Ethan Edwards

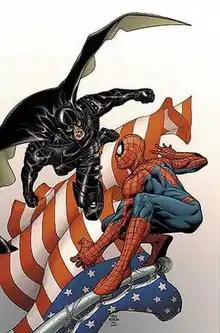
Cover art for "Marvel Knights Spider-Man" #18.Art by Steve McNiven.

Ethan Edwards is a fictional superhero appearing in American comic books published by Marvel Comics. He is a pastiche of the DC Comics character Superman.